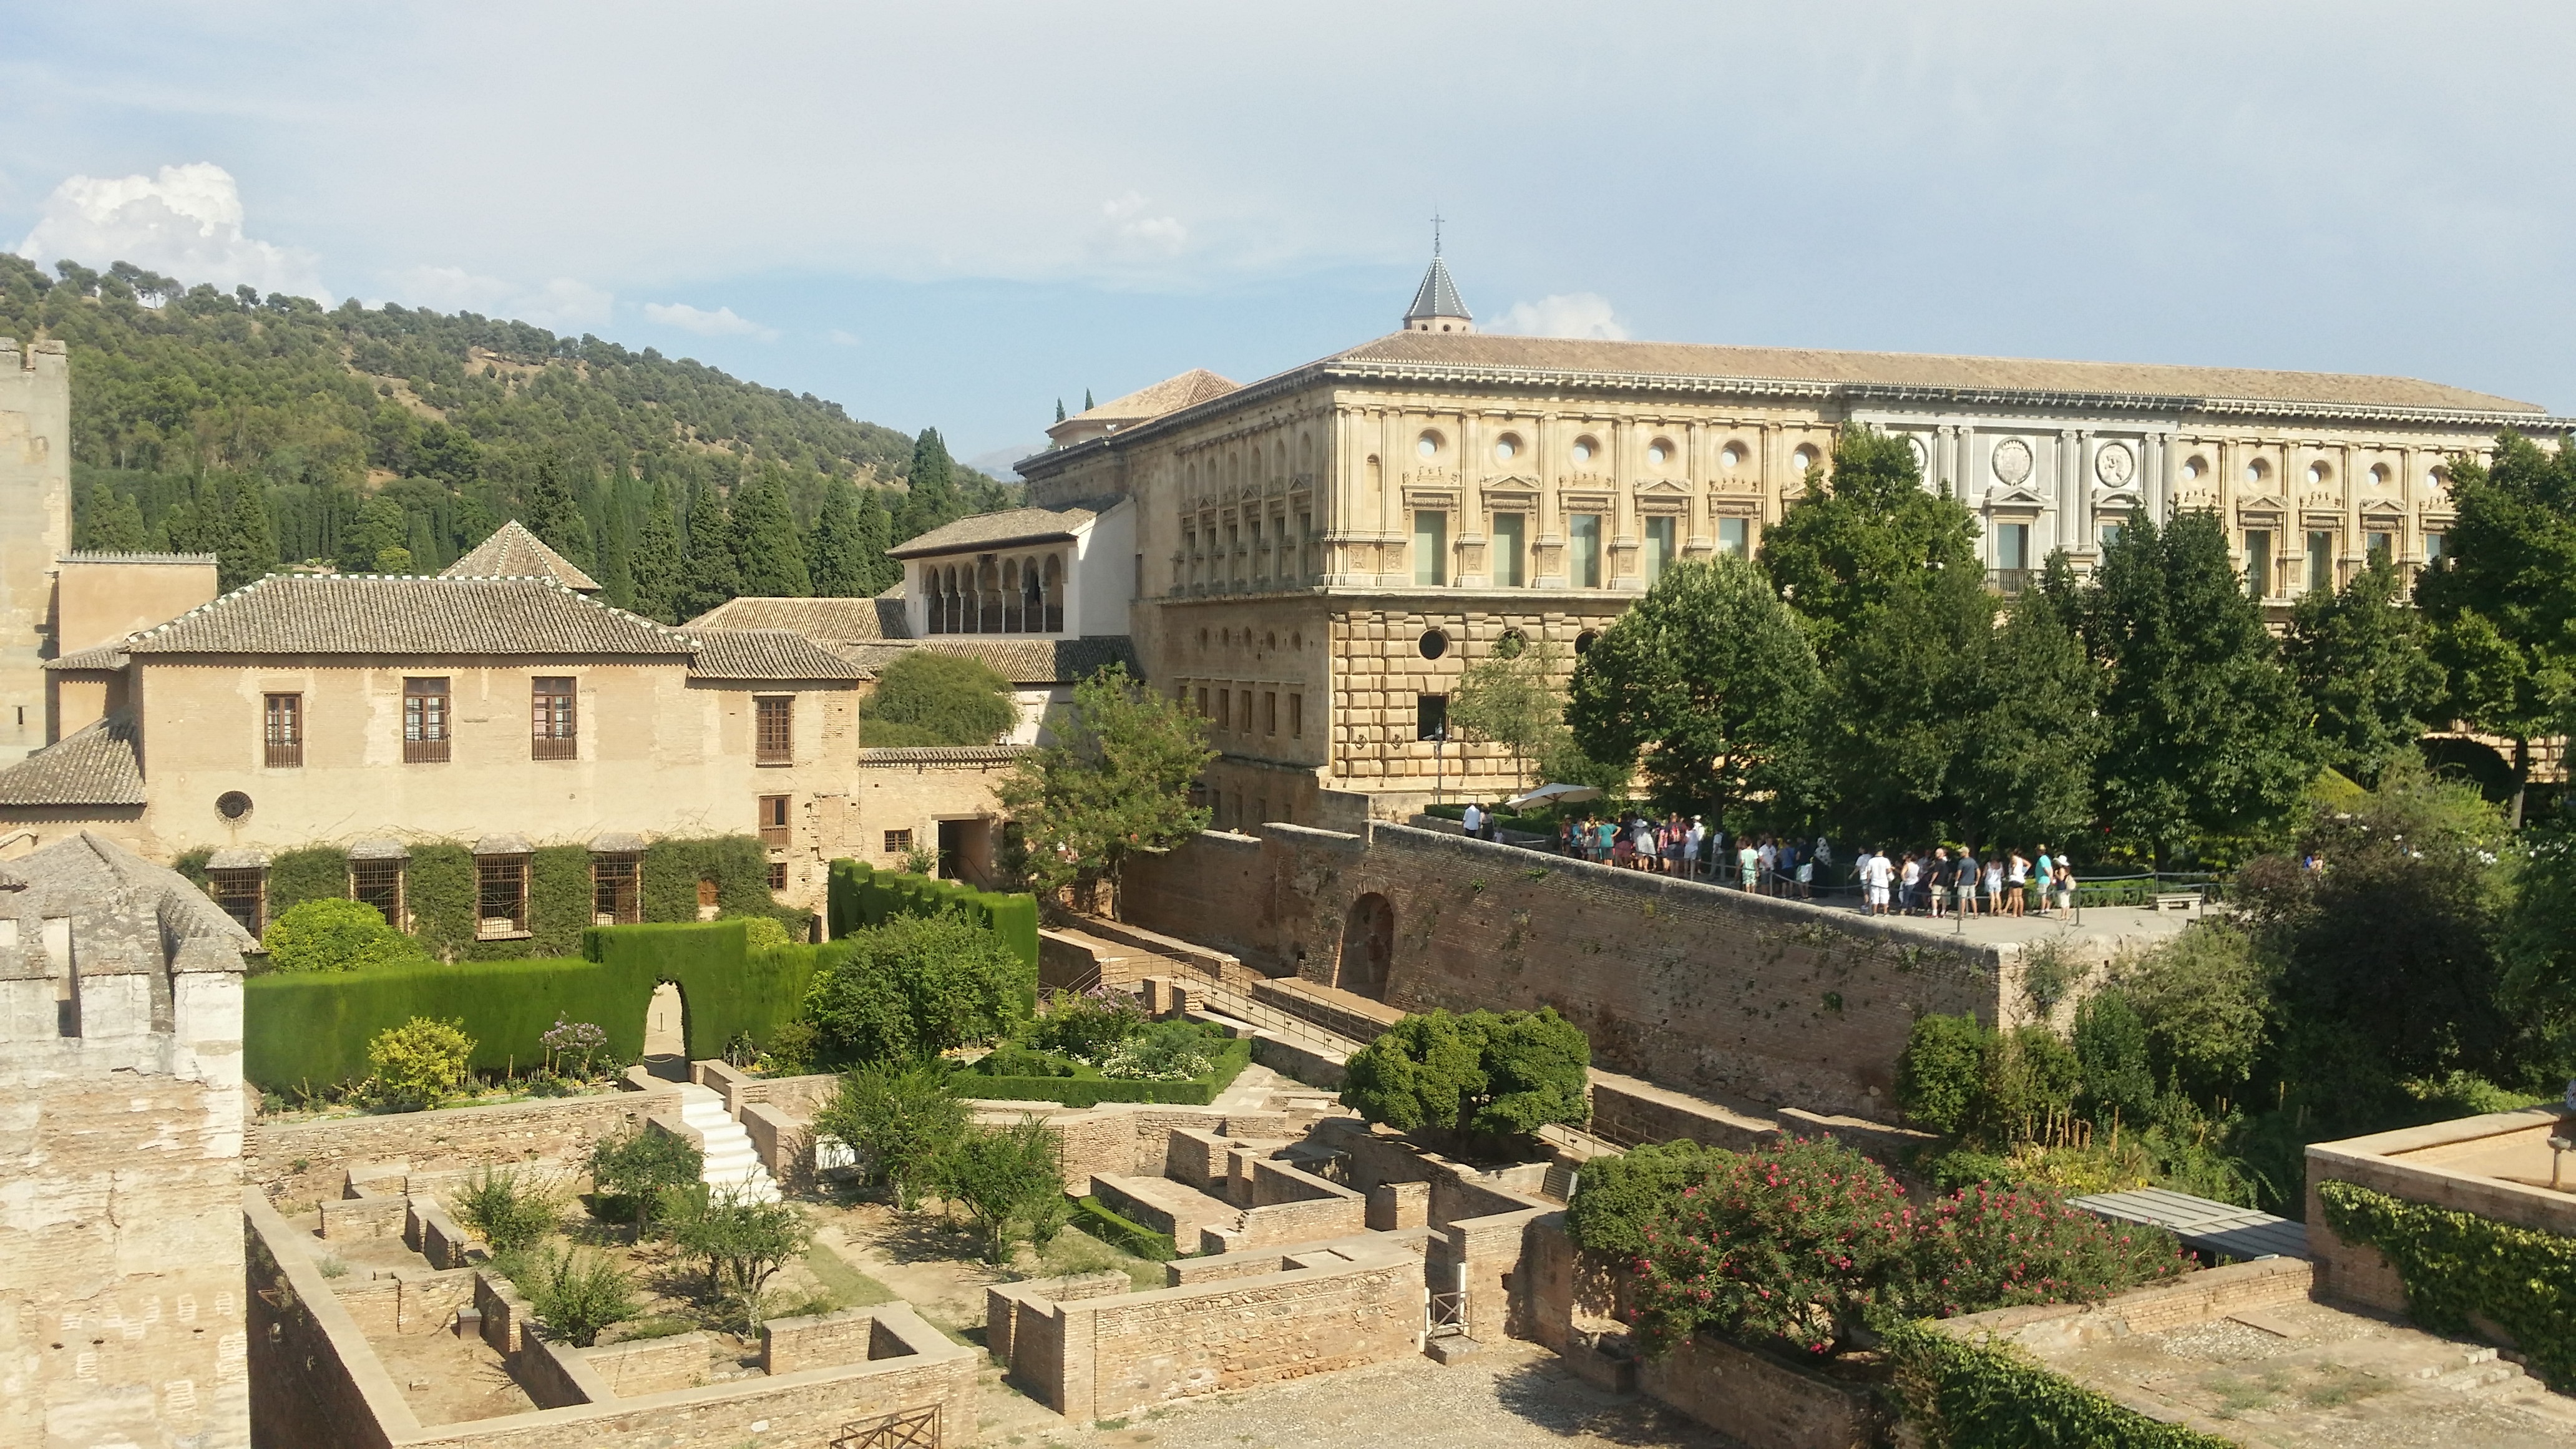
town, building, chateau, palace, fortification, tourism, monastery, andalusia, spanish, estate, granada, arabic, alhambra, ancient rome, archaeological site, unesco world heritage site, moorish, historic site, ancient history, human settlement, ancient roman architecture